Sky position (RA, Dec in degrees): 128.482, 4.356
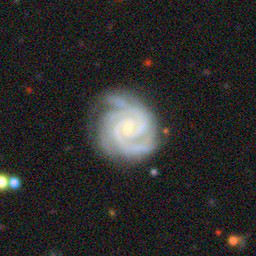
Galaxy morphology: Unbarred Tight Spiral Galaxies